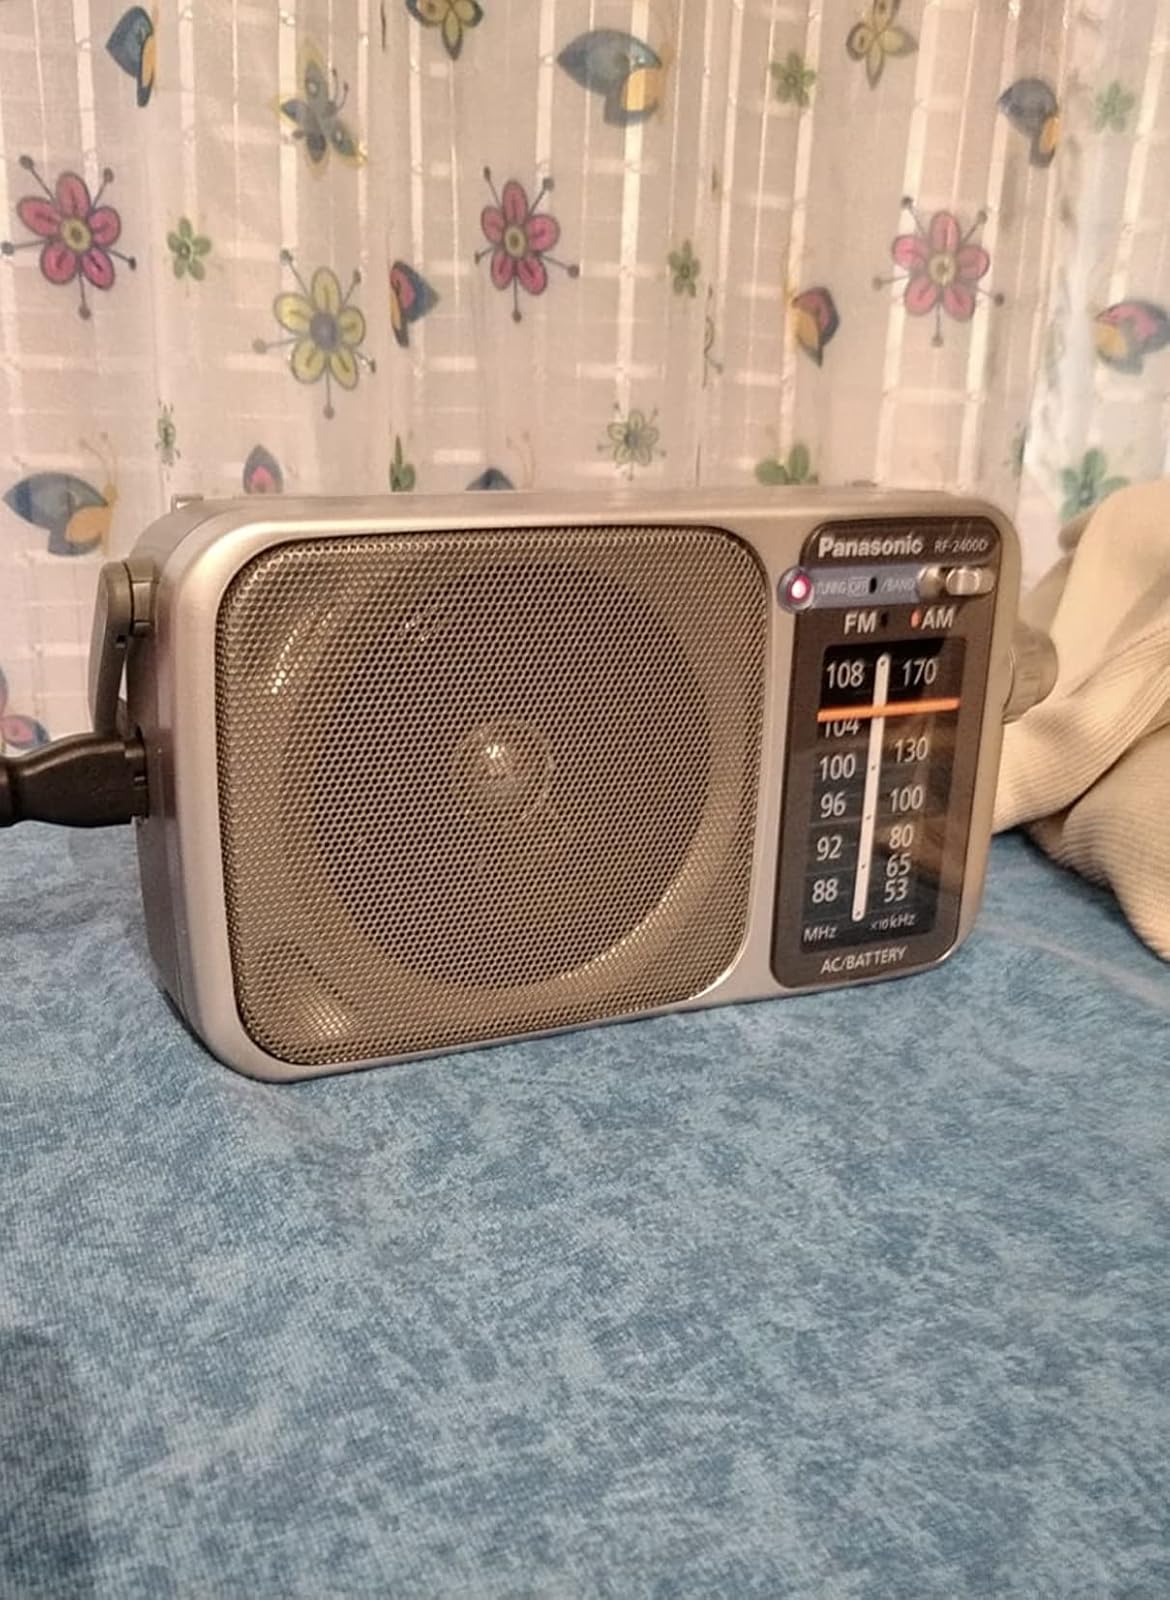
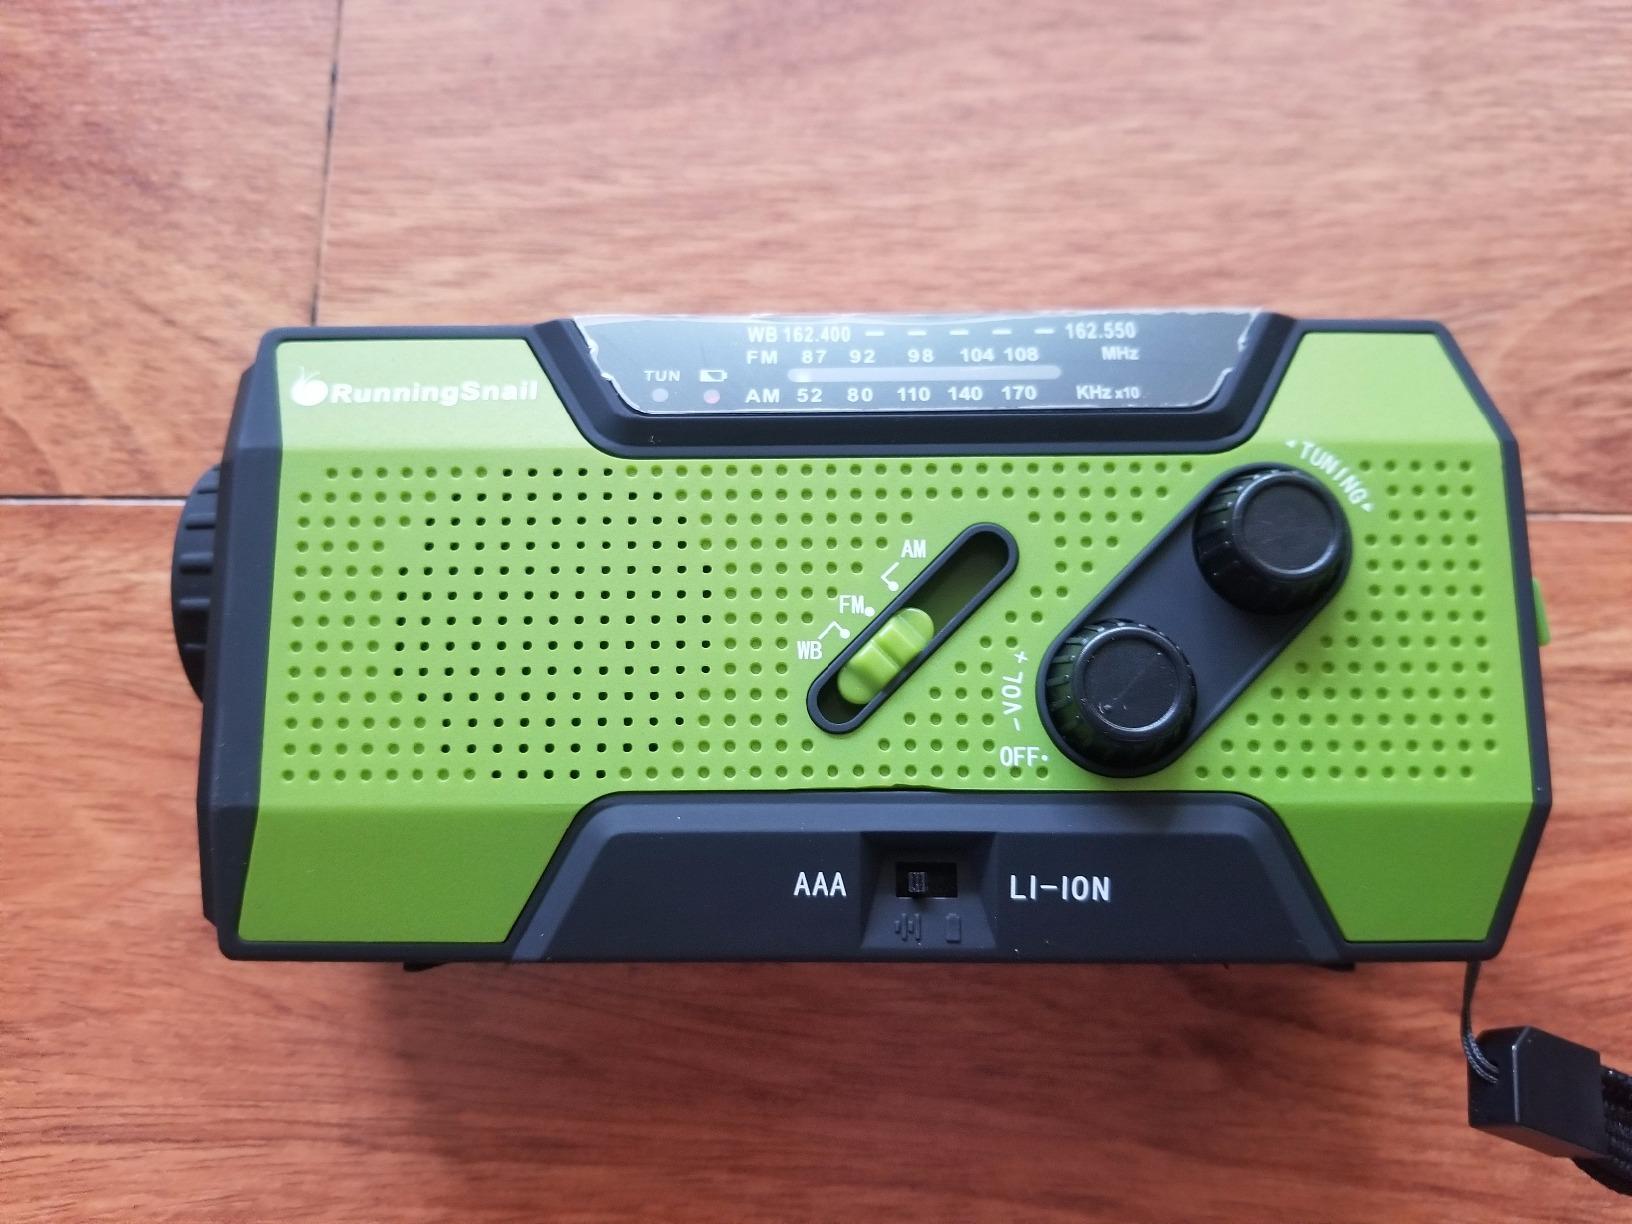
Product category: radio
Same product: no